Sports marketing

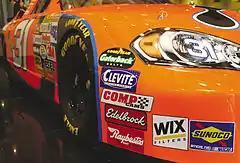
Stickers on a NASCAR race car from companies with large advertising contracts

The benefits of sports marketing are wide-ranging. Stakeholders involved in sports include leagues, teams, athletes, and fans as well as cities and countries hosting sporting events. The media and businesses who promote their products and services through sports also receive benefits. Direct benefits to leagues, teams, and athletes include revenue from tickets, media rights, and sponsorships. Cities and countries also receive revenue from taxes, and all of the stakeholders gain from the exposure provided through sports.